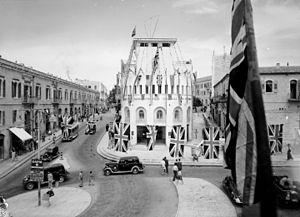
Le gouvernement Attlee est le gouvernement du Royaume-Uni du 26 juillet 1945 au 26 octobre 1951. Dirigé par le Premier ministre Clement Attlee, c'est le premier gouvernement majoritaire que parvient à constituer le Parti travailliste, après deux gouvernements minoritaires éphémères en 1924 et de 1929 à 1931. C'est donc la première fois que les travaillistes, qui sont alors un parti explicitement socialiste et ouvrier, disposent d'une majorité absolue à la Chambre des communes et peuvent mettre en oeuvre leur programme.